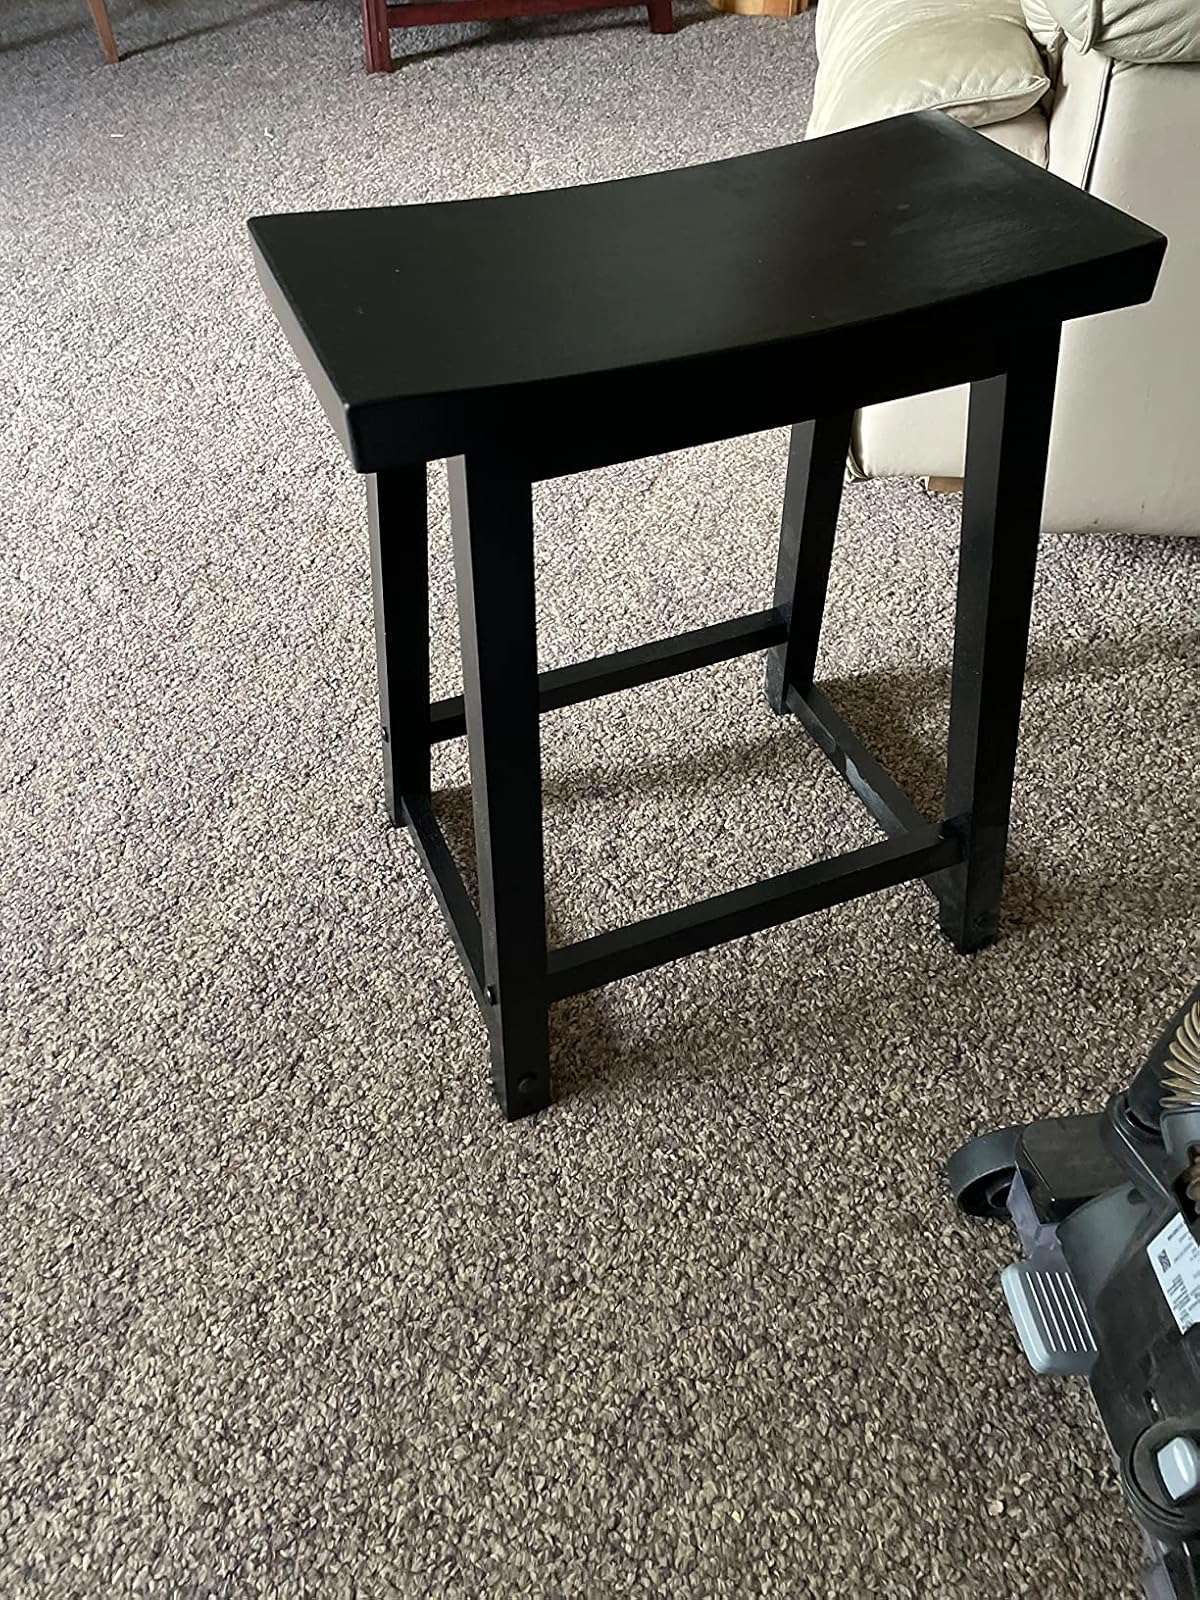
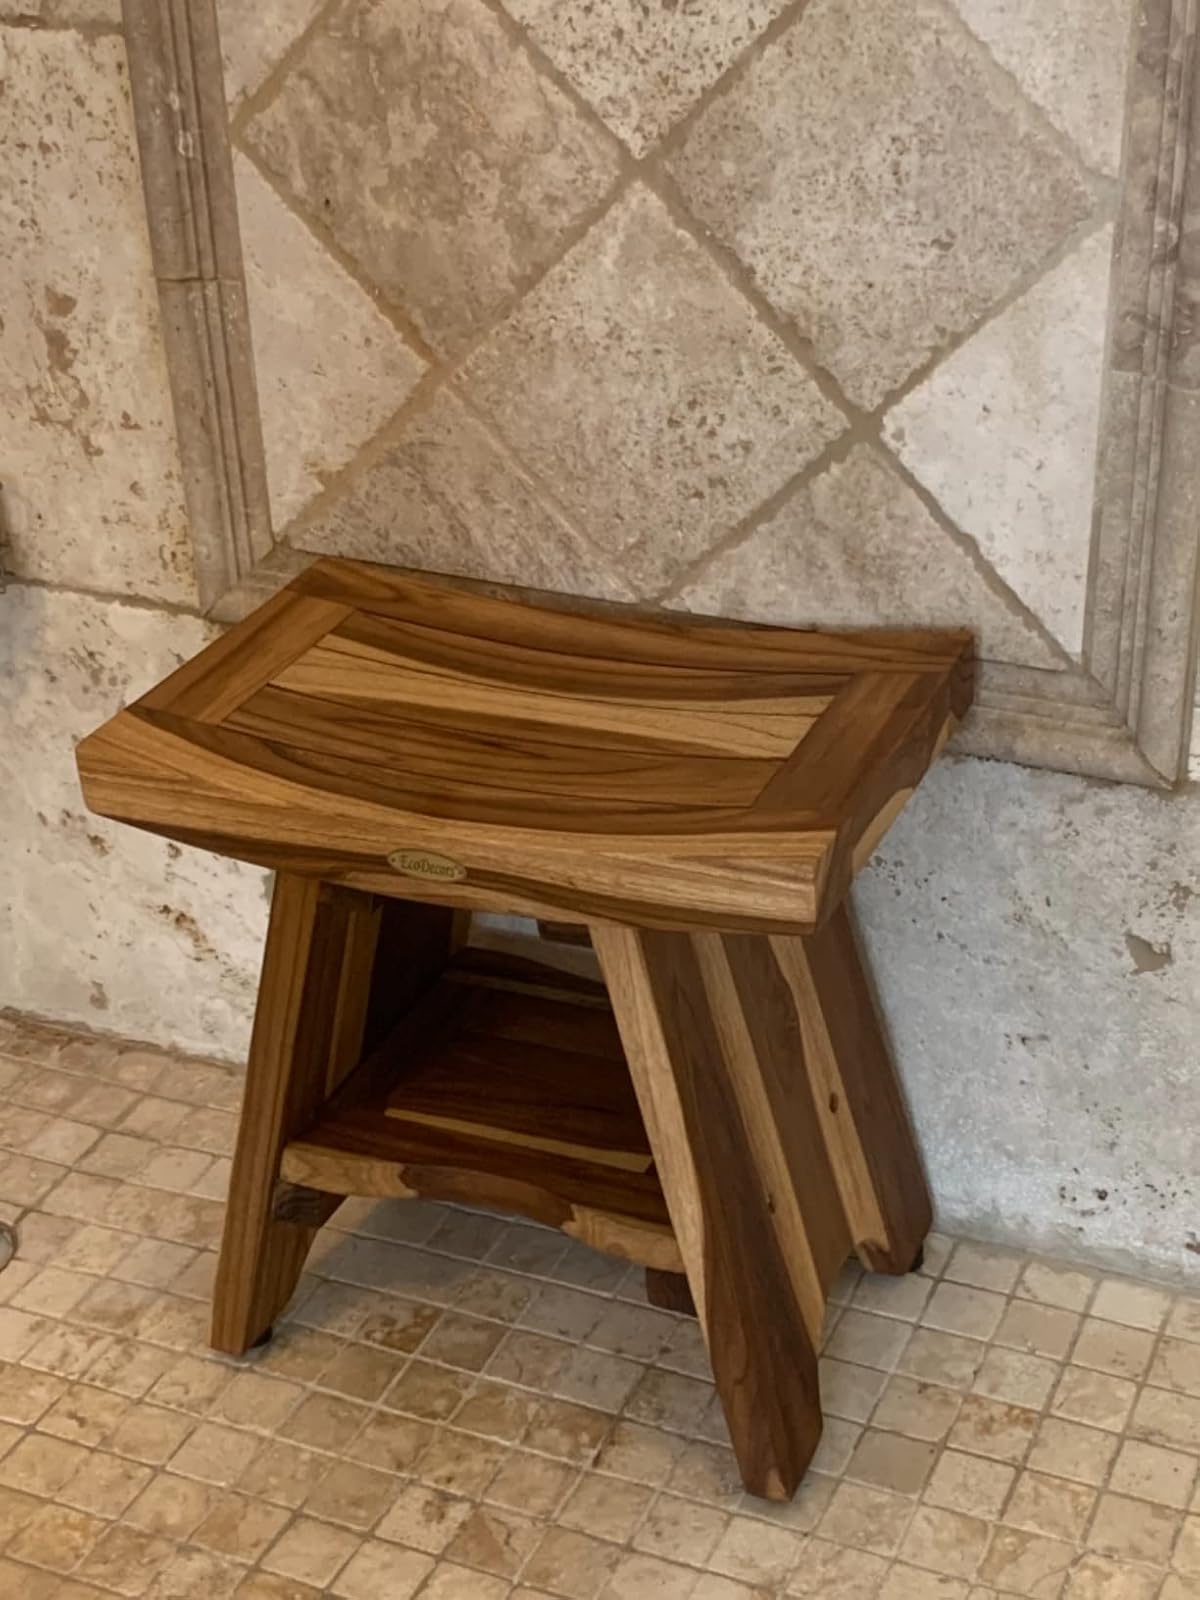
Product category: stool
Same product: no